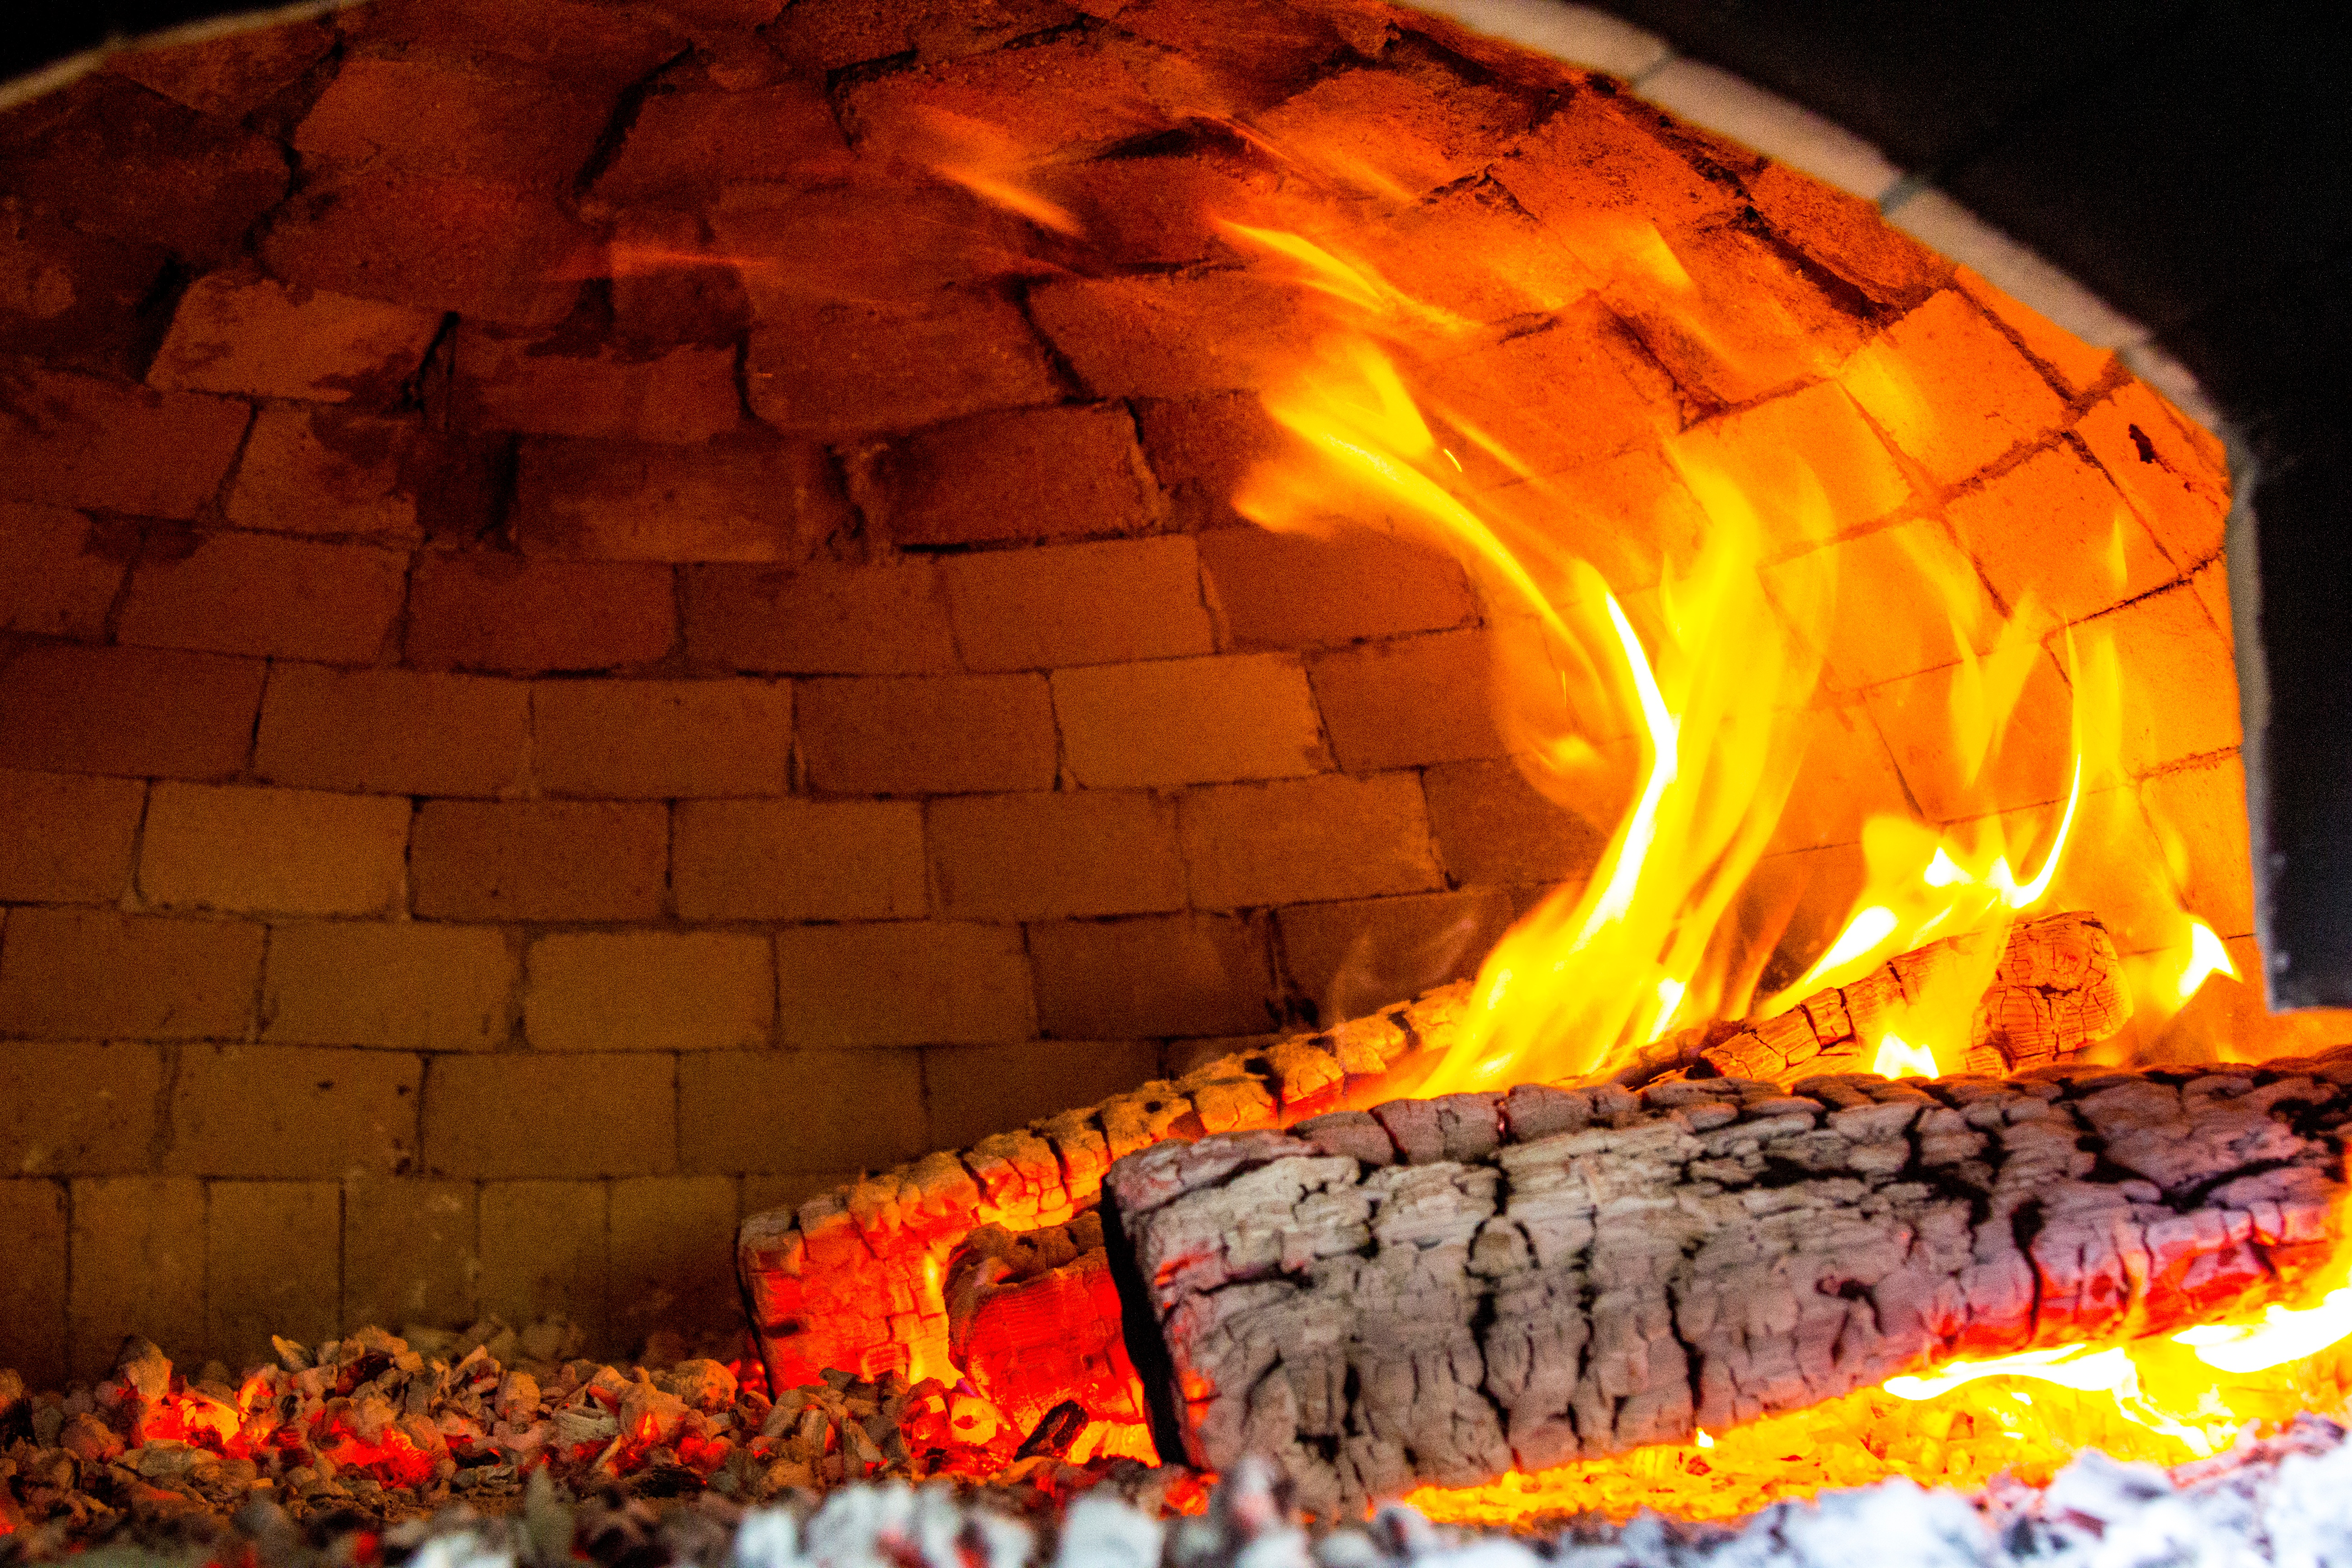
pumpkin, flame, geological phenomenon